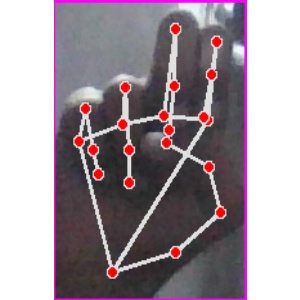
अक्षर: ह